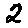
Label: 2